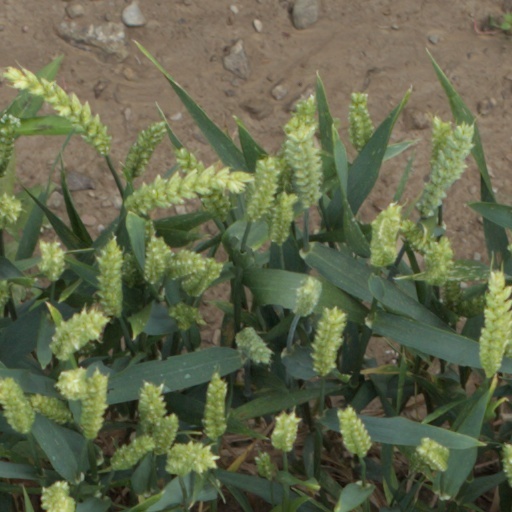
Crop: wheat